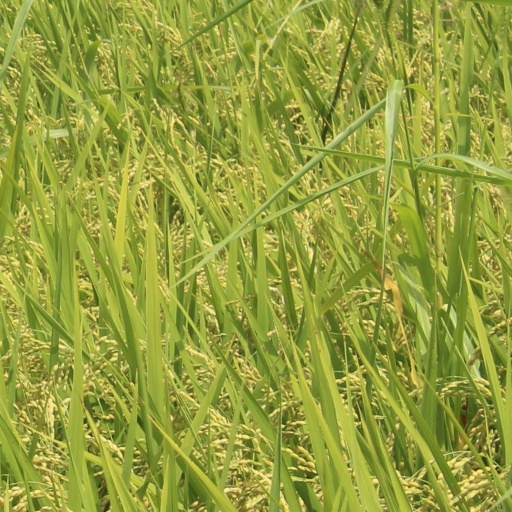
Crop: rice